Cardiff Castle

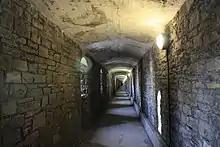
One of the tunnels within the castle walls, used as Second World War air raid shelters

Cardiff Castle remained in the hands of Richard's son Henry and Henry's daughter Anne until 1449. When Anne died, it passed by marriage to Richard Neville, who held it until his death in 1471 during the period of civil strife known as the Wars of the Roses. As the conflict progressed and political fortunes rose and fell, the castle passed from George, the Duke of Clarence, to Richard, Duke of Gloucester, to Jasper Tudor, the Duke of Bedford, back to Richard Neville's wife Anne, back to Jasper and finally to Prince Henry, the future Henry VIII. The ascension of the Tudor dynasty to the English throne at the end of the wars heralded a change in the way Wales was administered. The Tudors were Welsh in origin, and their rule eased hostilities between the Welsh and English. As a result, defensive castles became less important. In 1495 Henry VII formally revoked the Marcher territory status of Cardiff Castle and the surrounding territories, bringing them under normal English law as the County of Glamorgan.